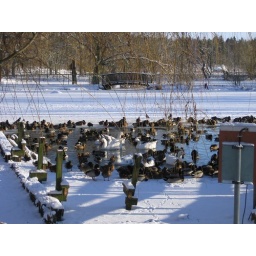
ducks got trapped as the lake around them froze over